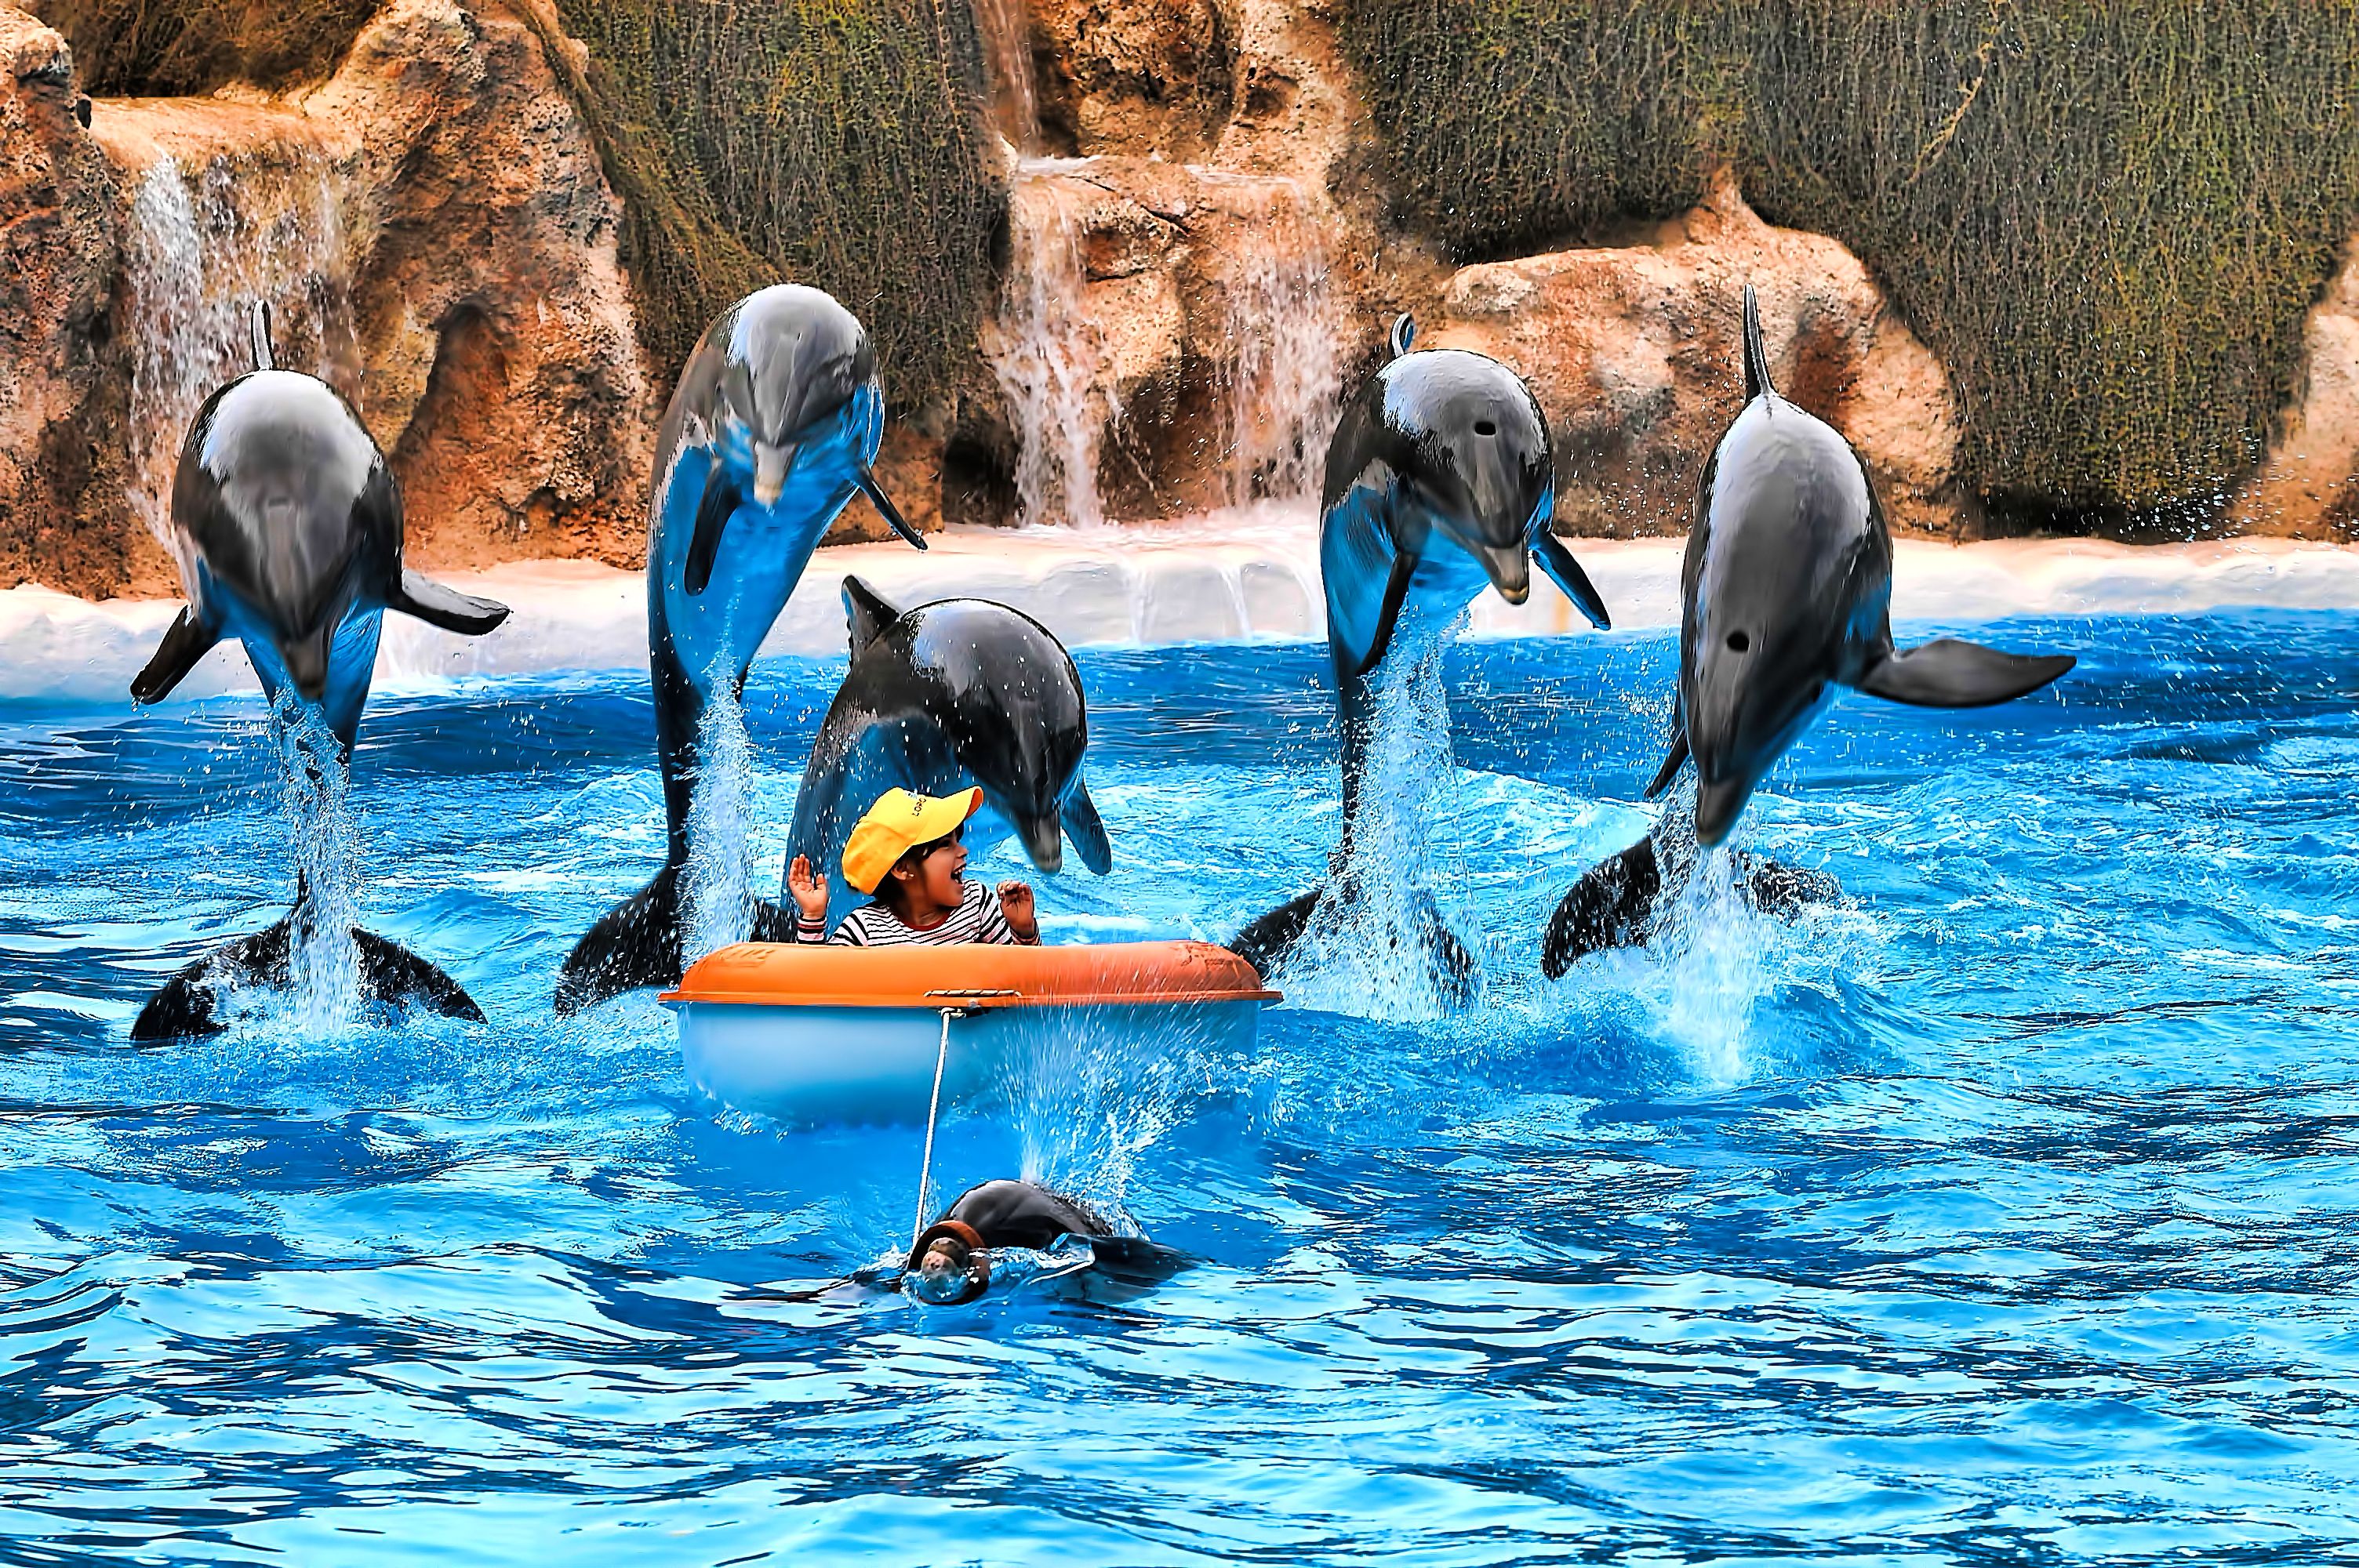
mammal, nikon, fauna, vertebrate, tenerife, dolphin, autofocus, dolphins, supershot, thegalaxy, d100, loroparque, marine mammal, marine biology, whales dolphins and porpoises